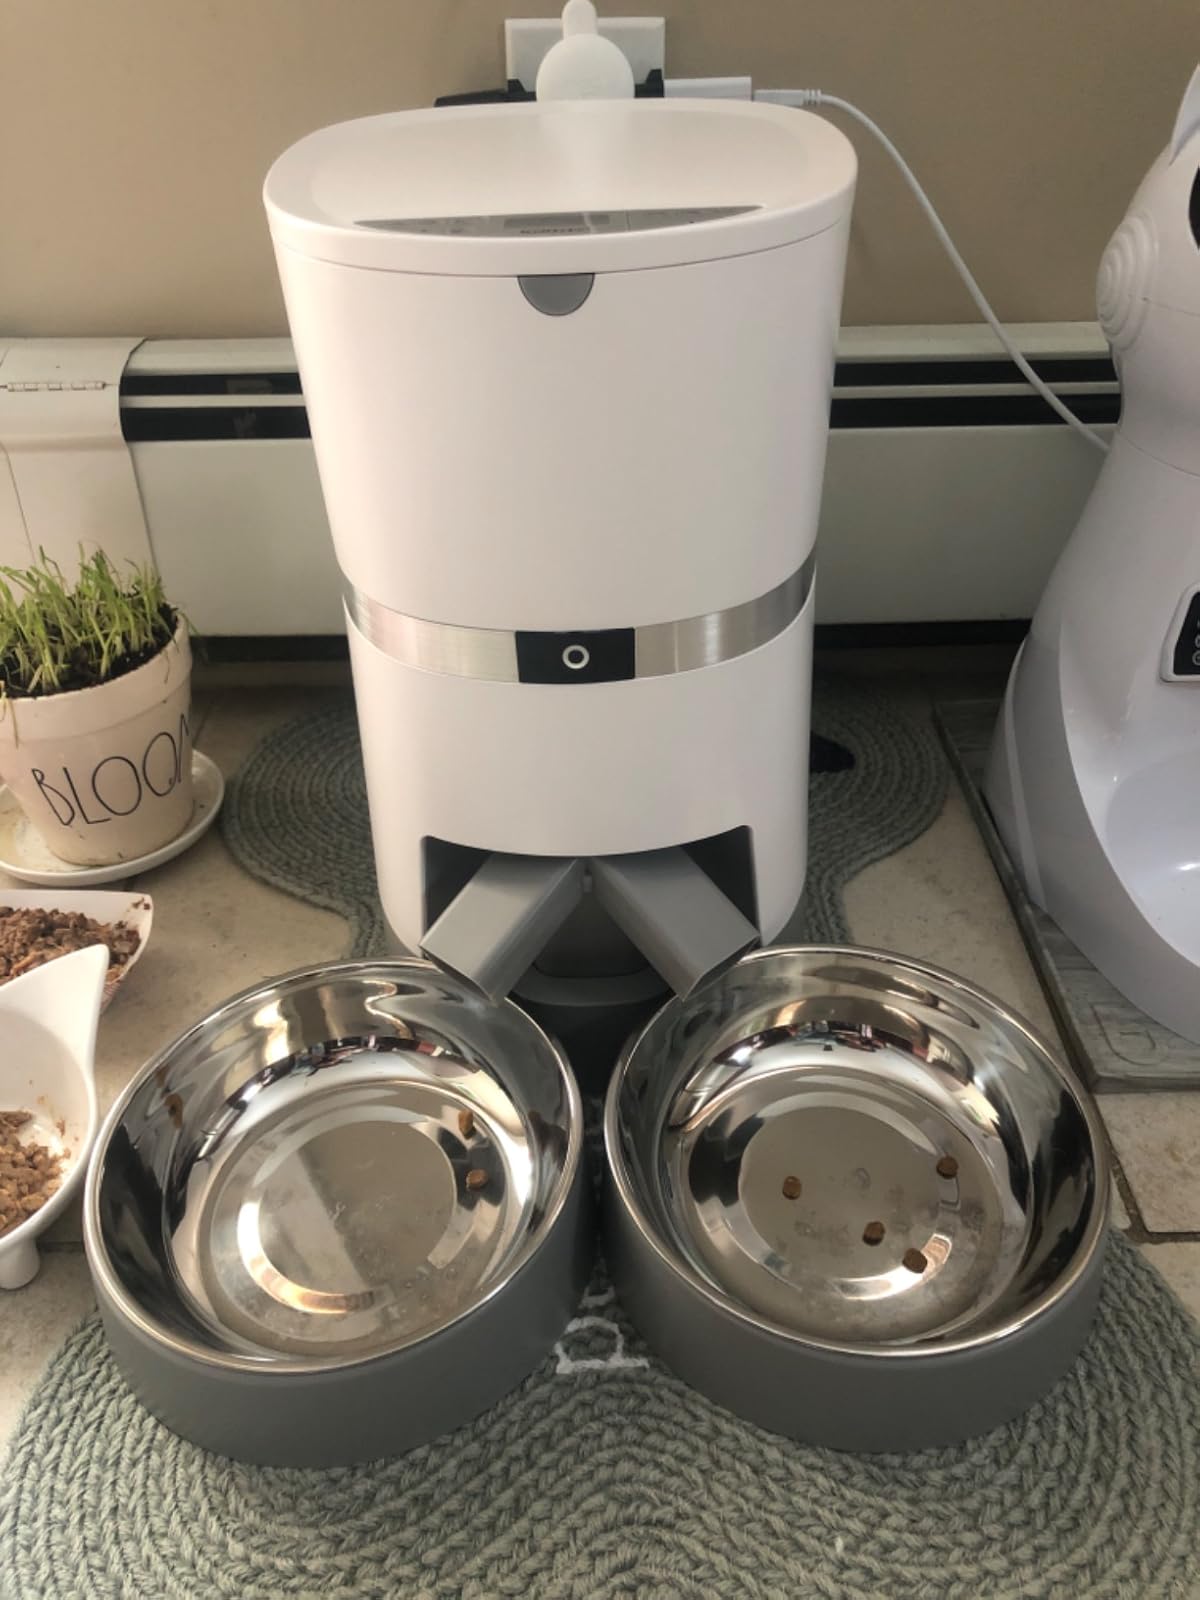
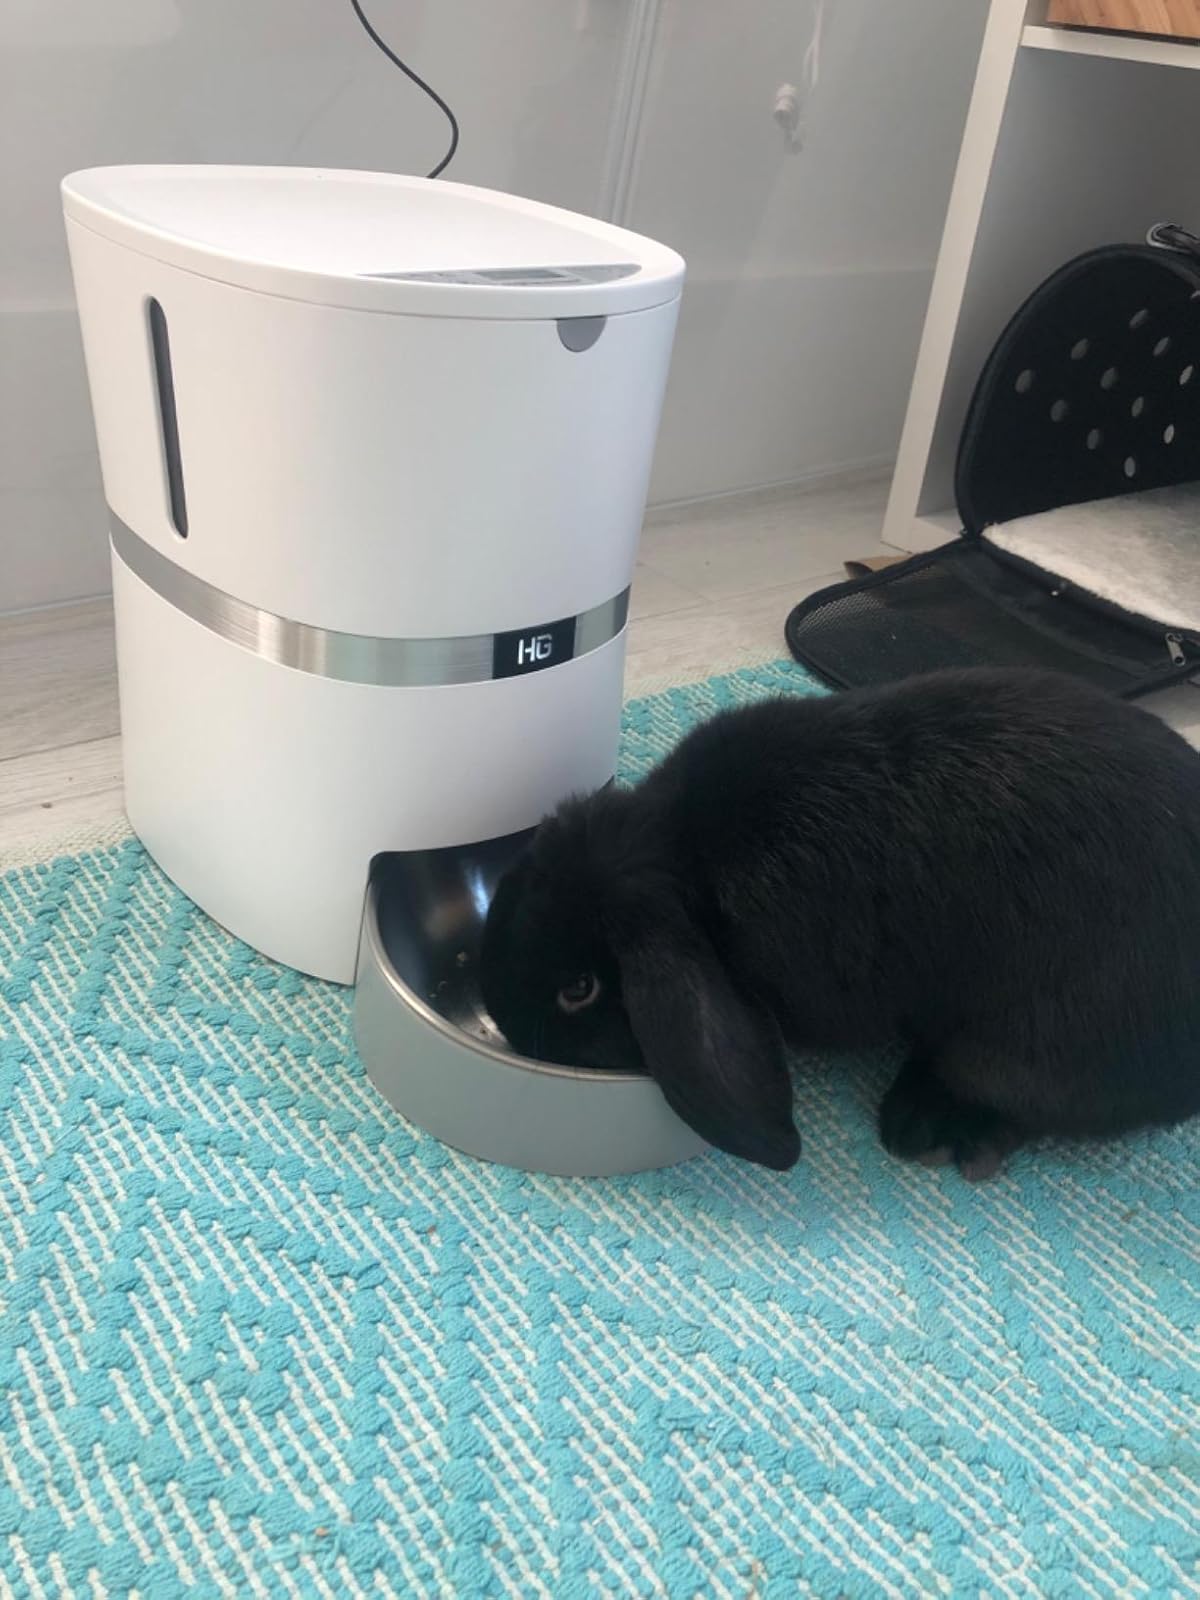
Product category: items_feeder
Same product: no